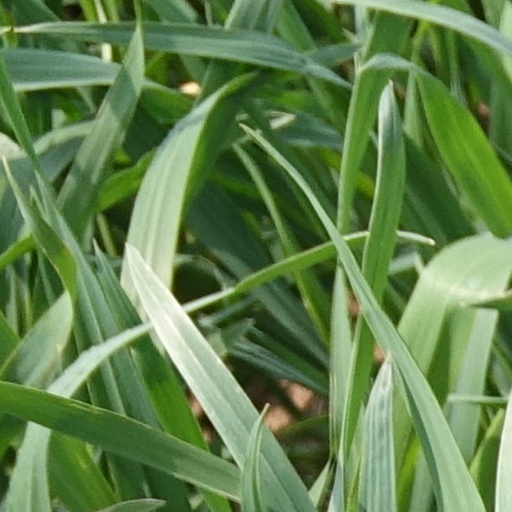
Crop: wheat